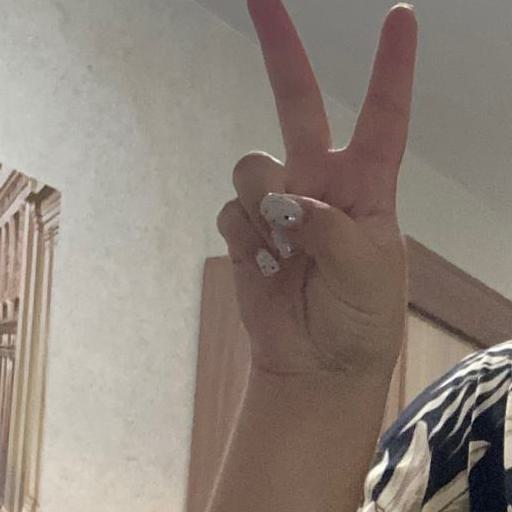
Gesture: peace